McFadden Barn

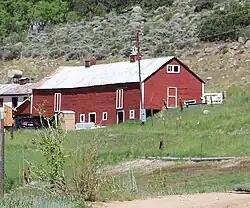
The barn in 2023

The McFadden Barn, near Buena Vista in Chaffee County, Colorado, is a bank barn built in 1900-01. It was listed on the National Register of Historic Places in 2022.